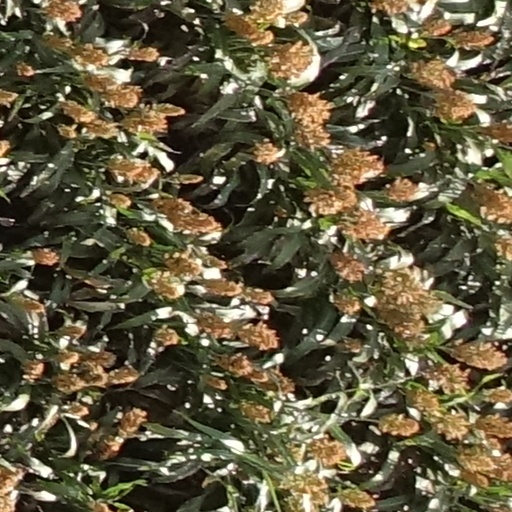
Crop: sorghum